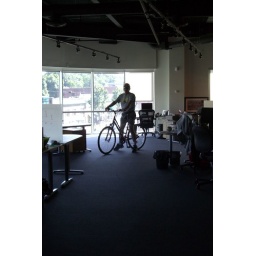
My dad taking my new bike for a spin around my office